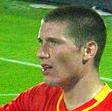
Age: 20